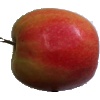
Label: apple_pink_lady